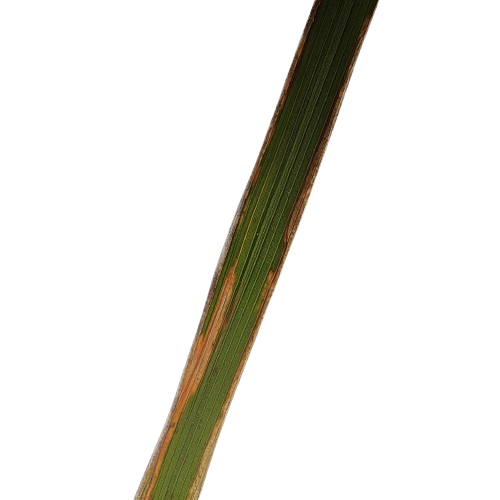
Label: Leaf Scald